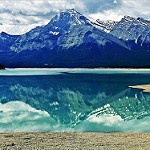
Scene: Outdoor